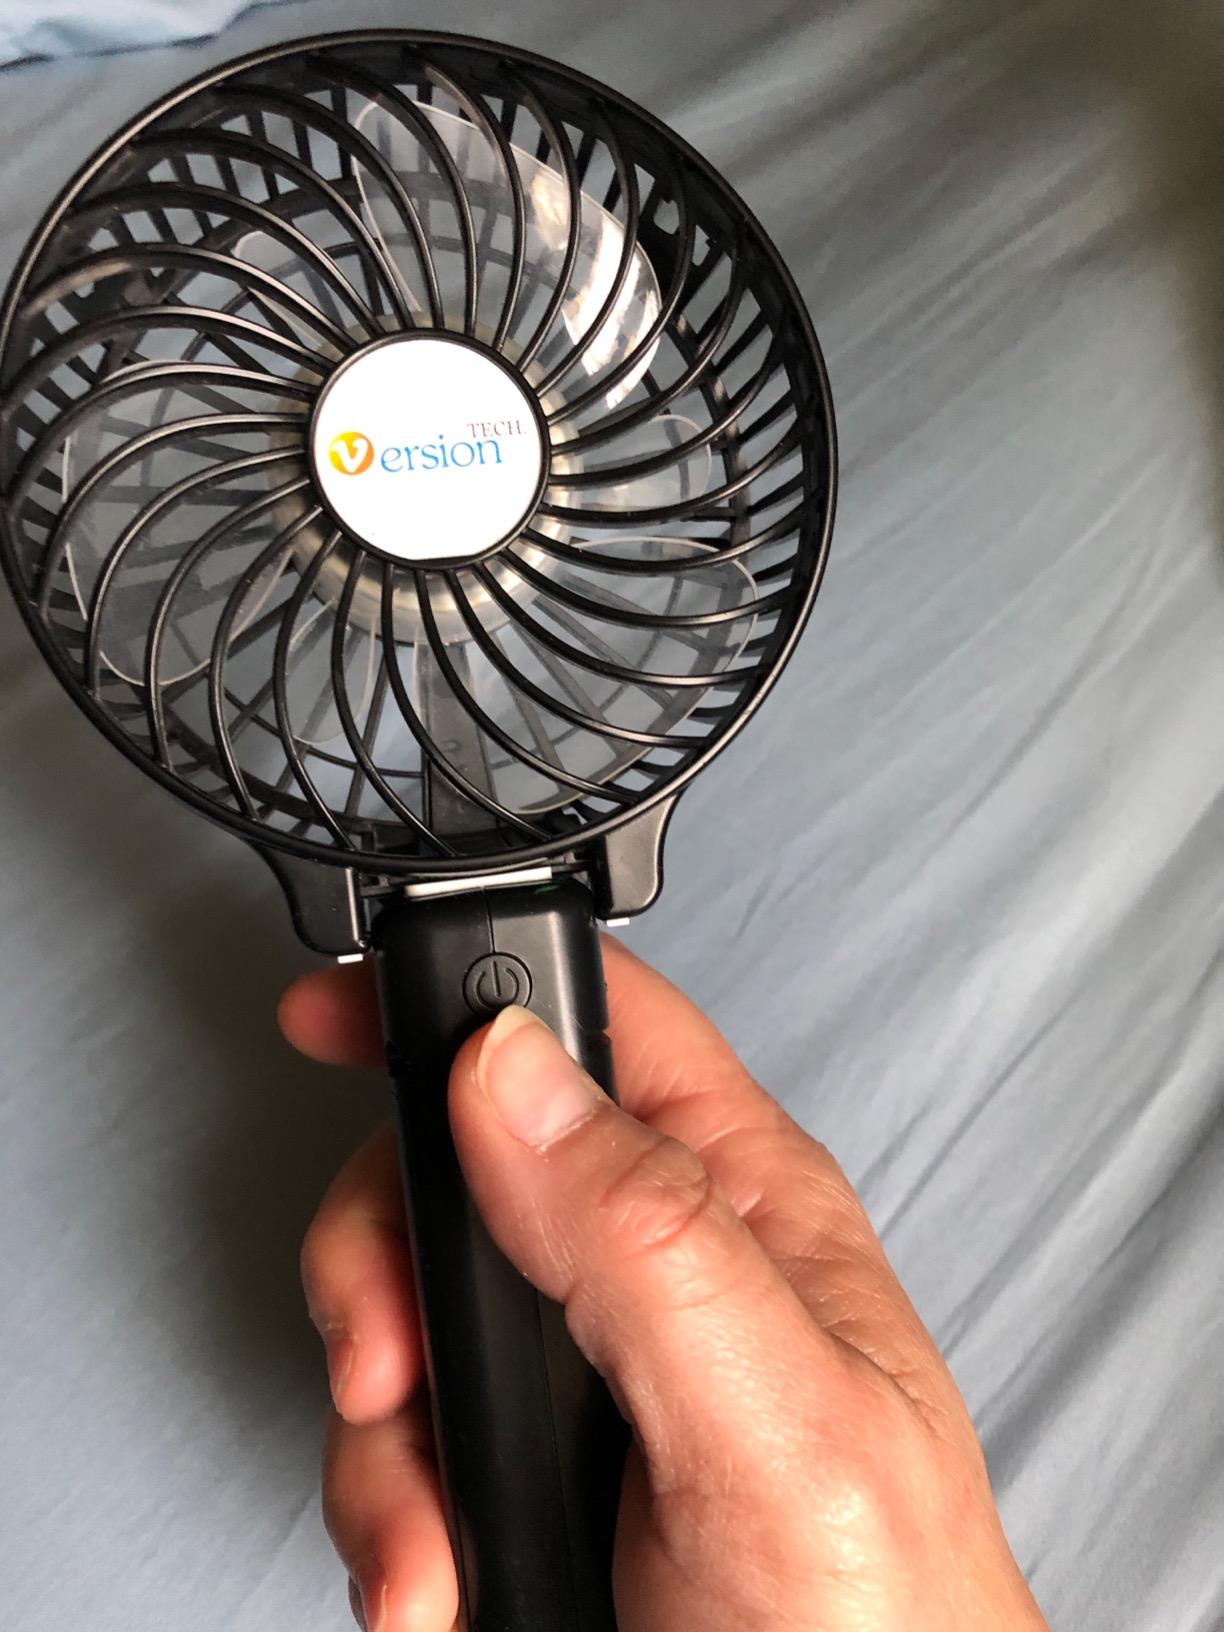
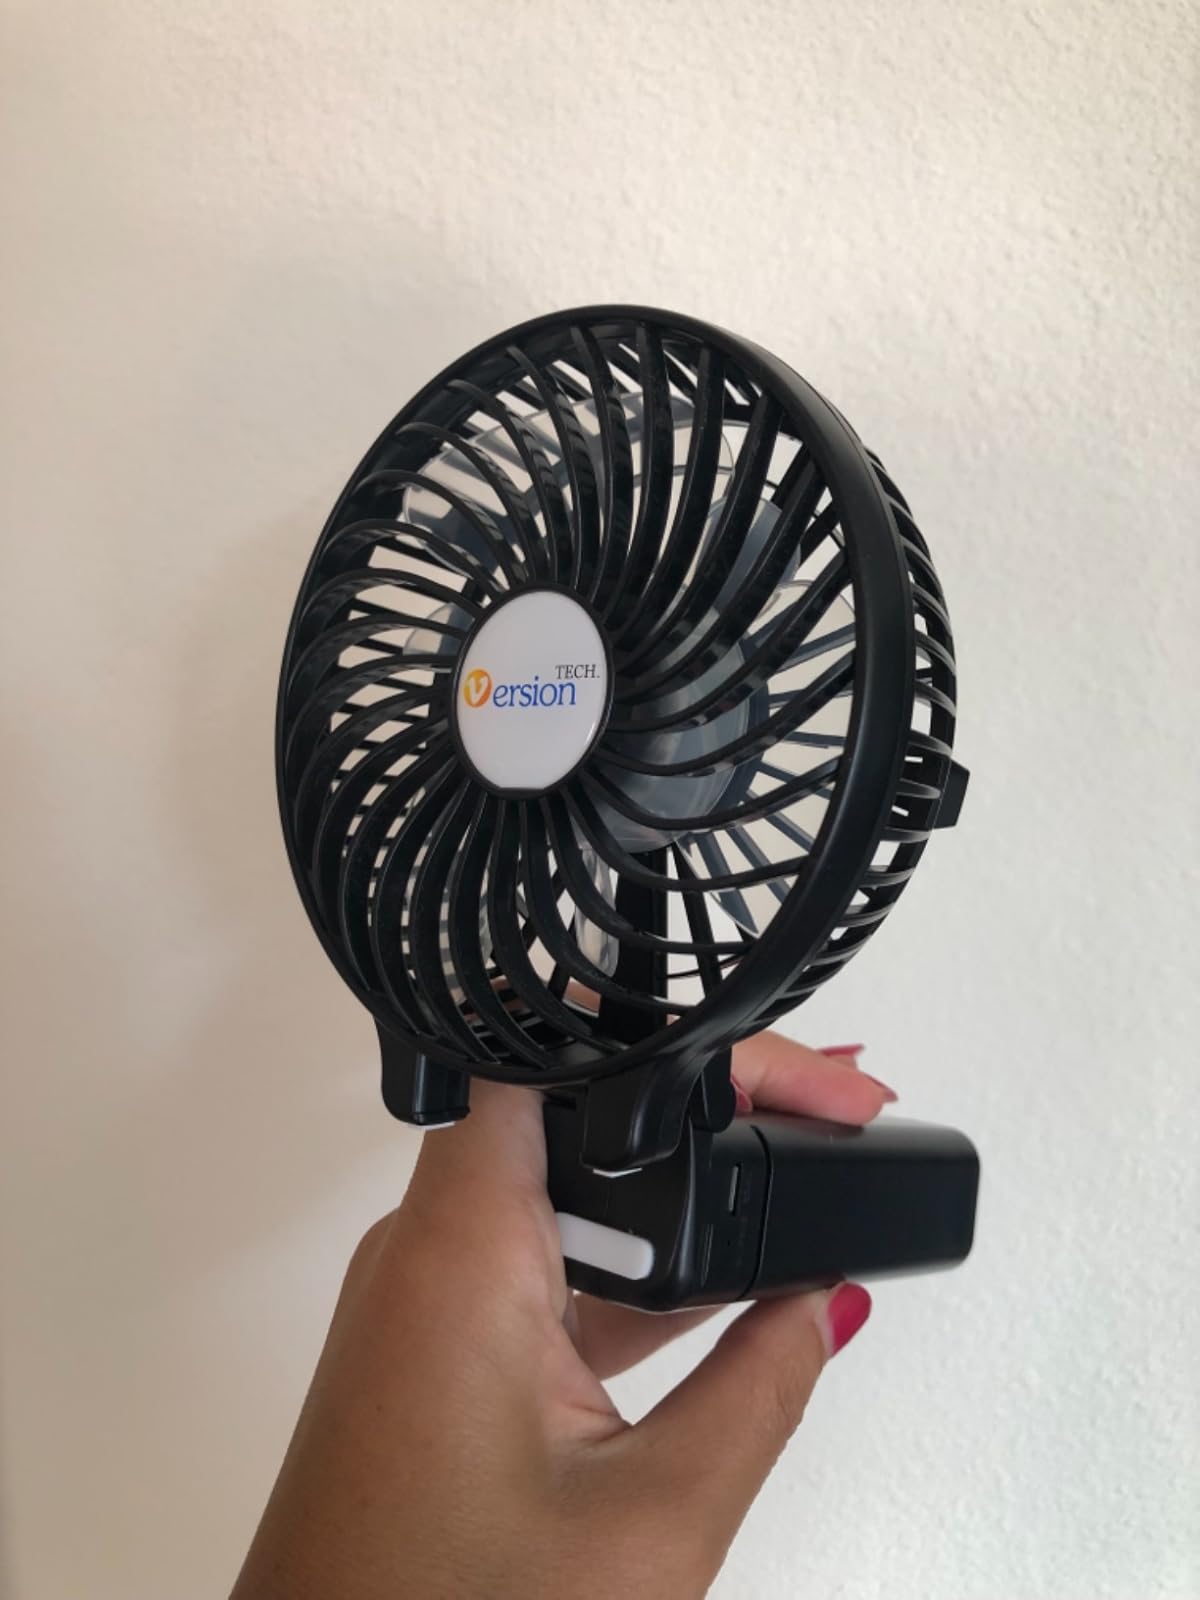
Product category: fan
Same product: yes